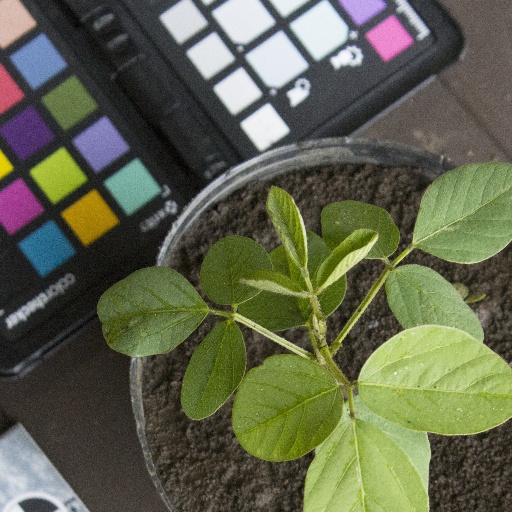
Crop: soybean